Describe the emotion expressed in this image:  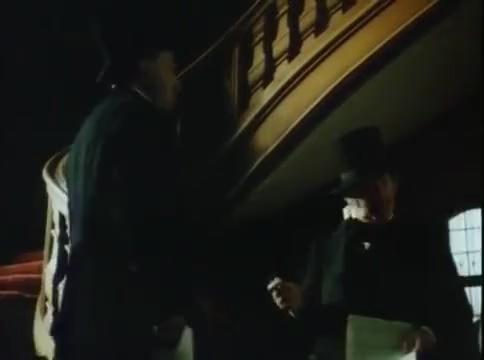
This person displays Pain, valence and arousal with low intensity.